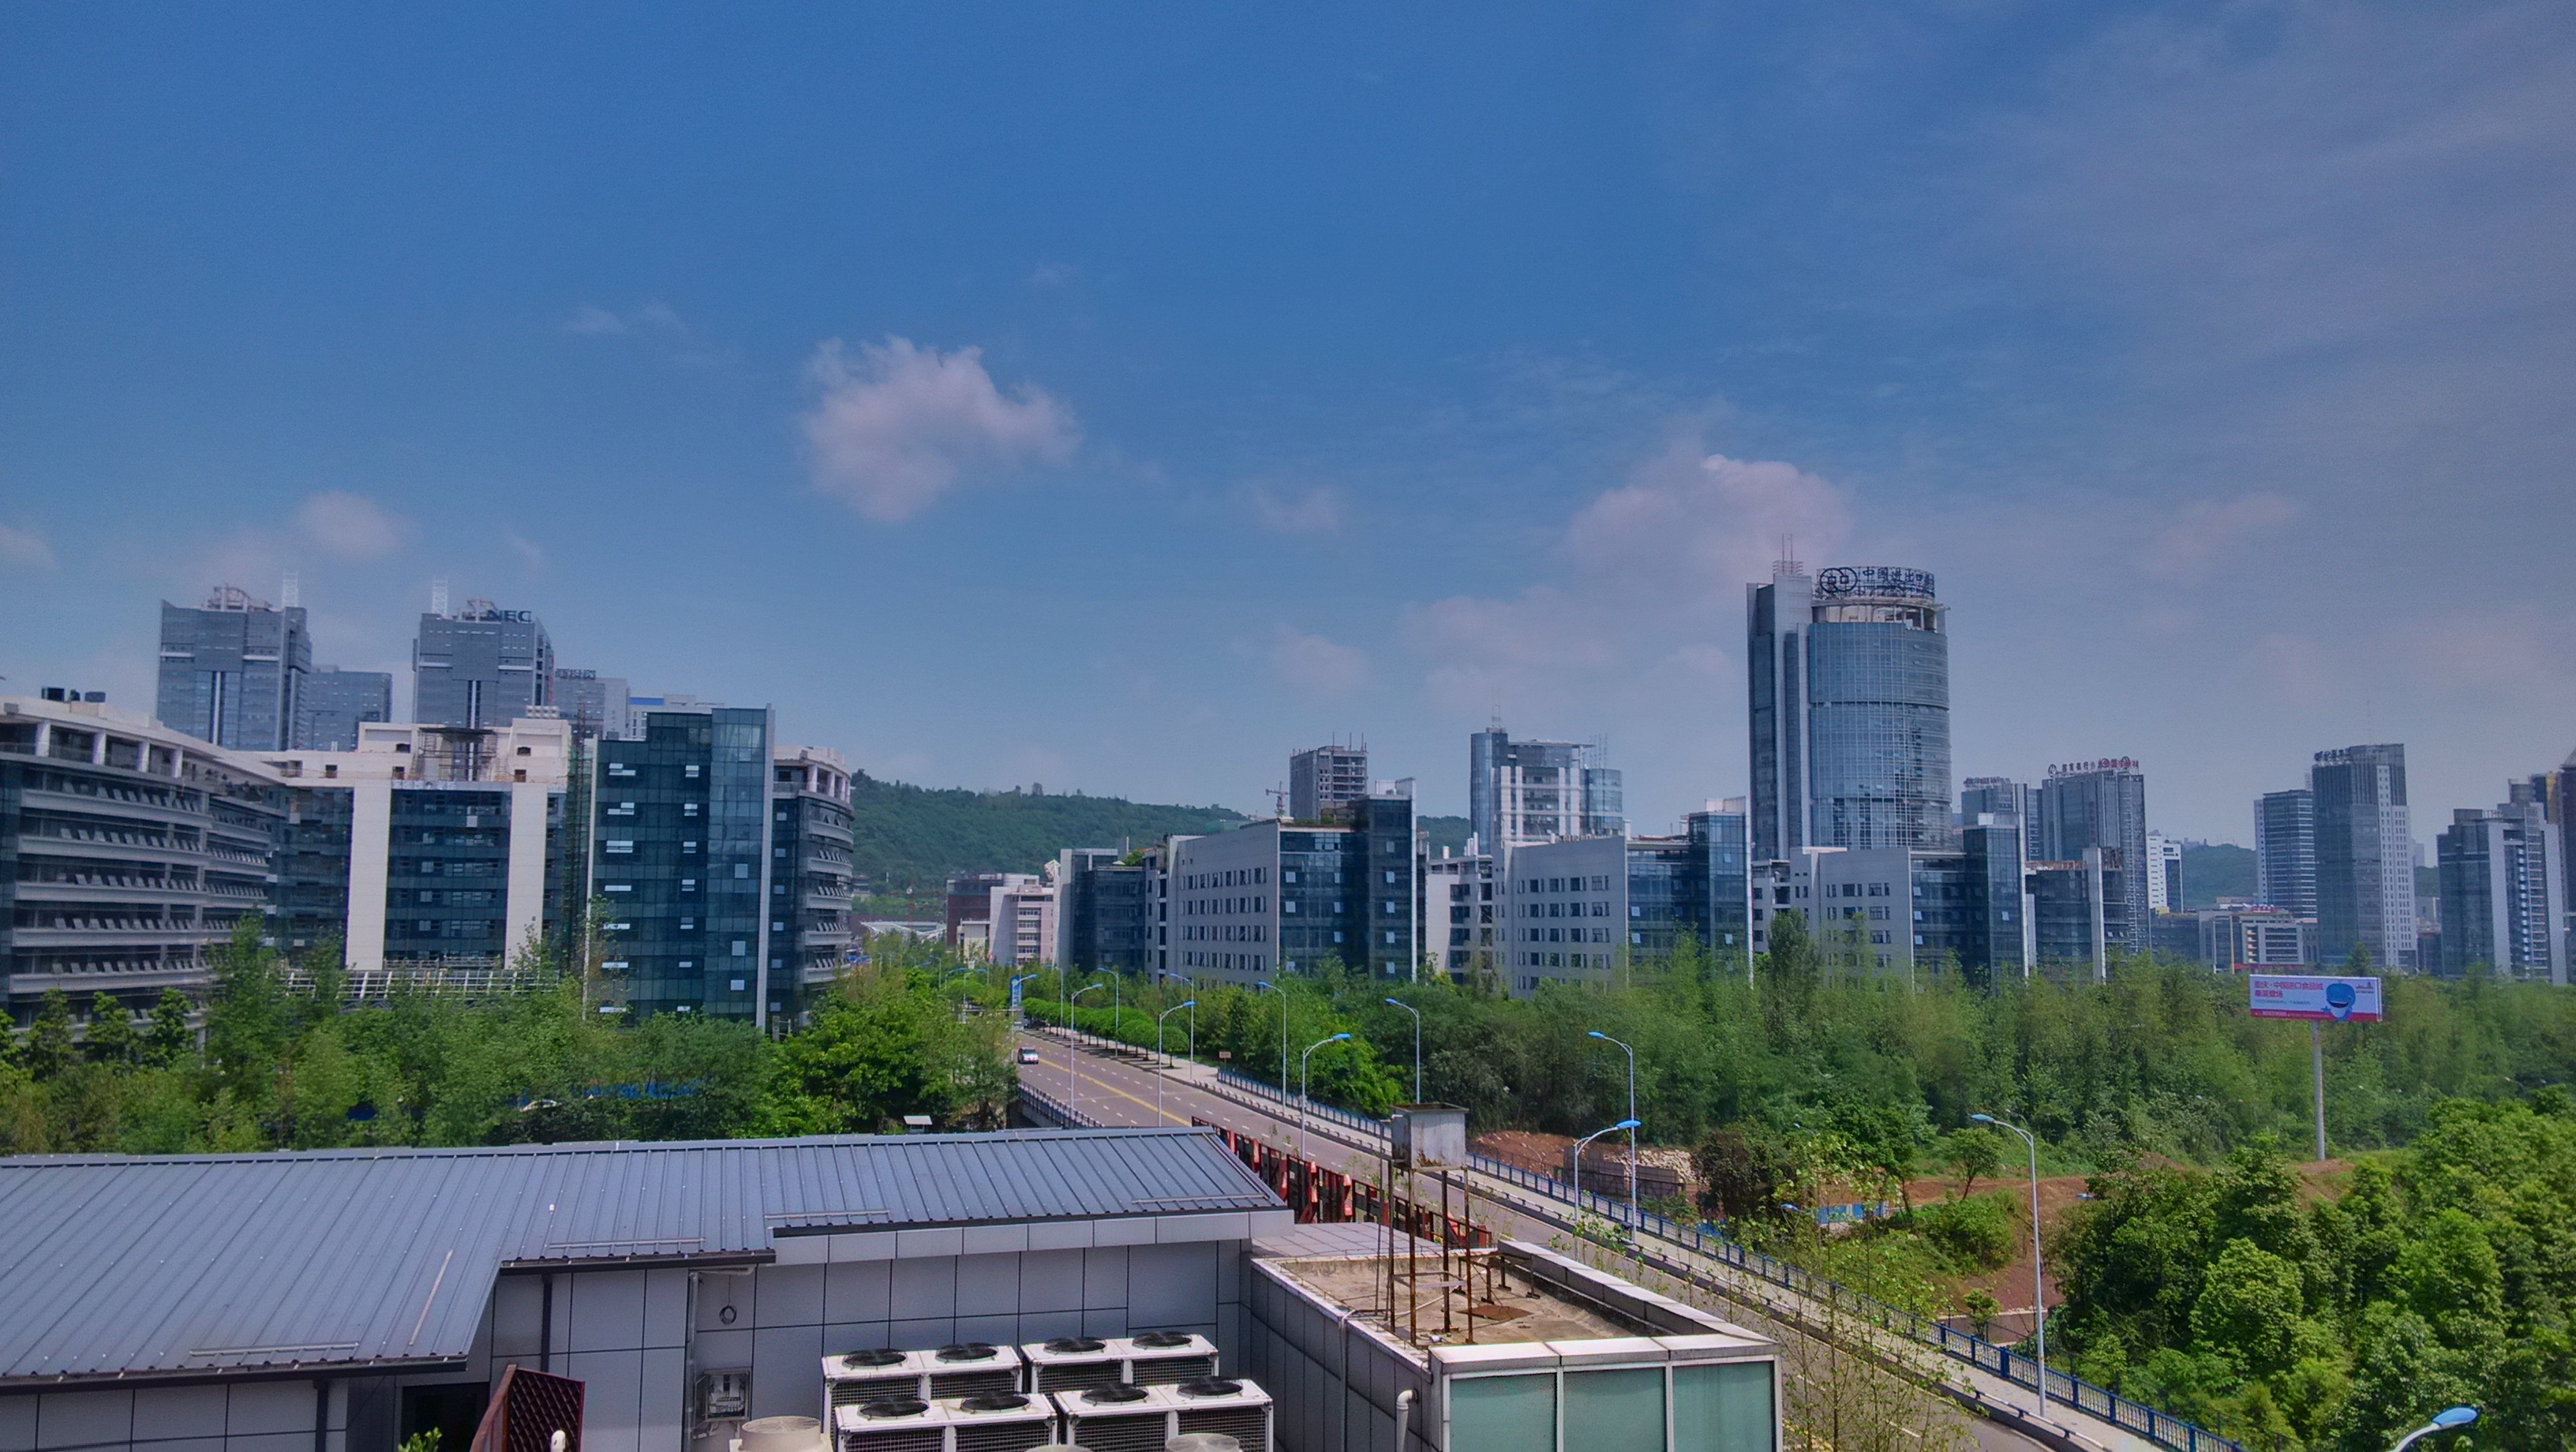
horizon, sky, skyline, city, skyscraper, cityscape, panorama, downtown, suburb, tower block, housing, blue sky, metropolis, condominium, neighbourhood, chongqing, urban area, residential area, human settlement, atmosphere of earth, metropolitan area